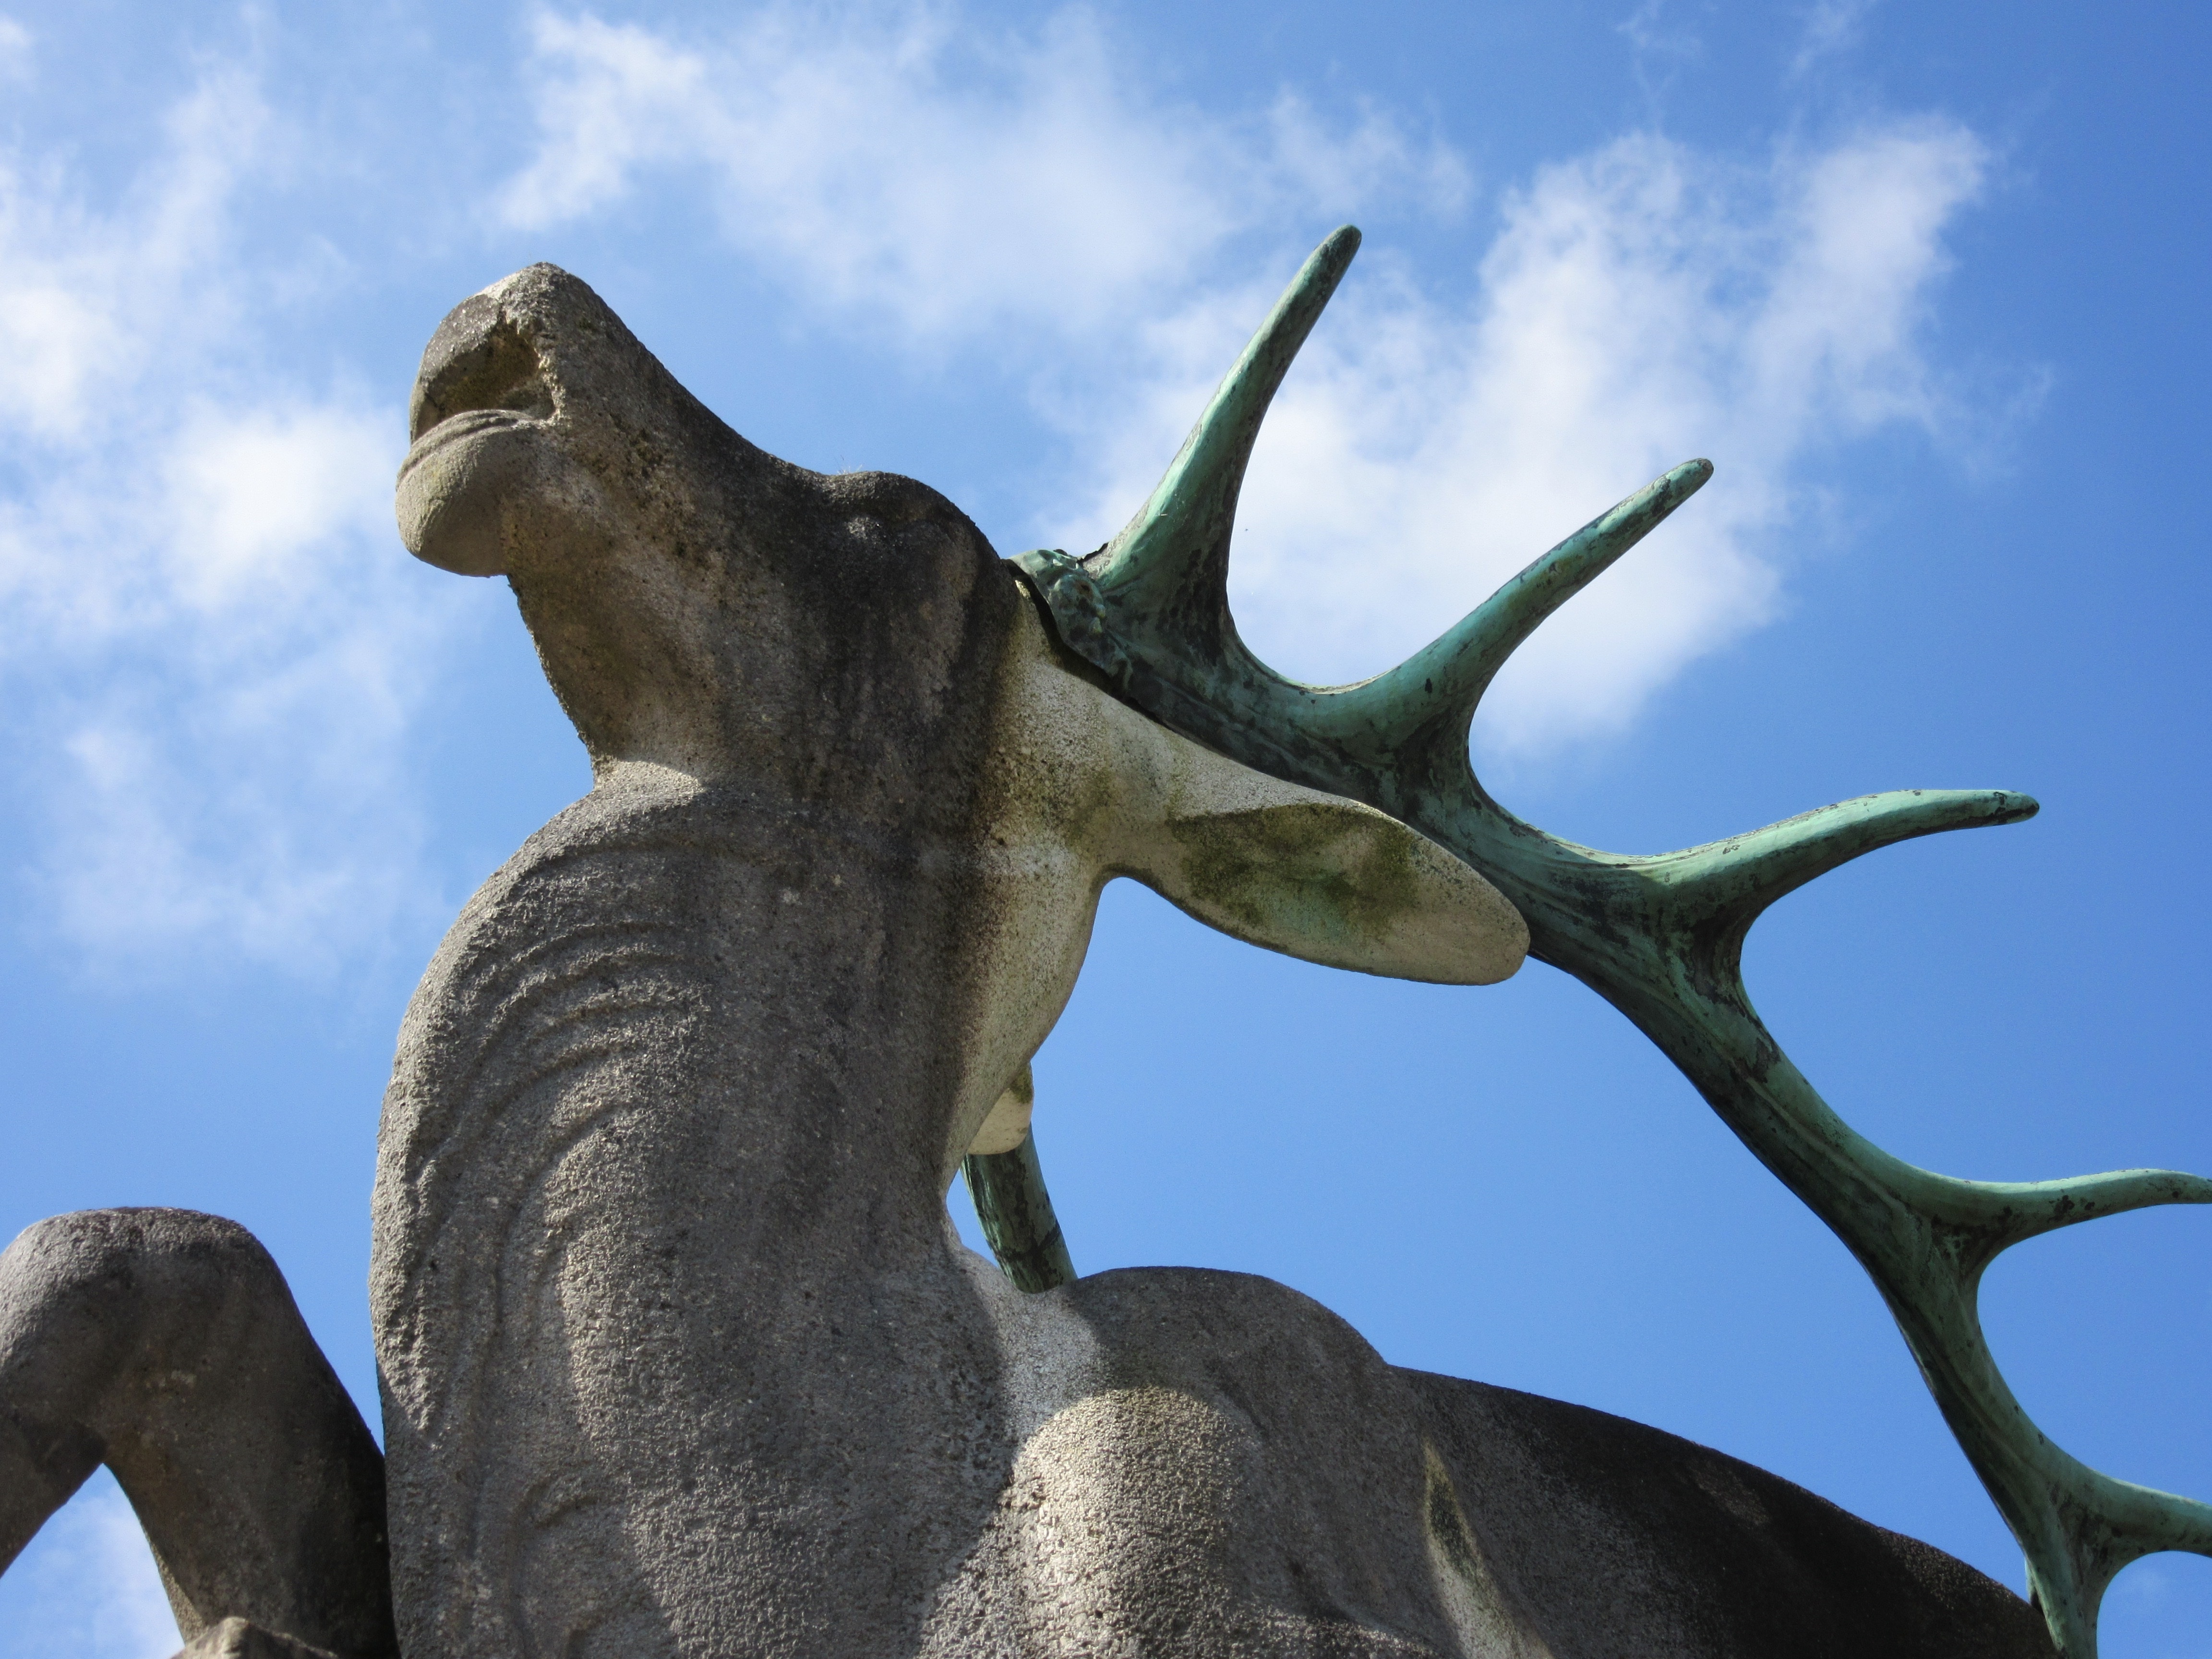
tree, outdoor, branch, architecture, monument, statue, stag, fauna, gargoyle, sculpture, art, german, dinosaur, baden baden